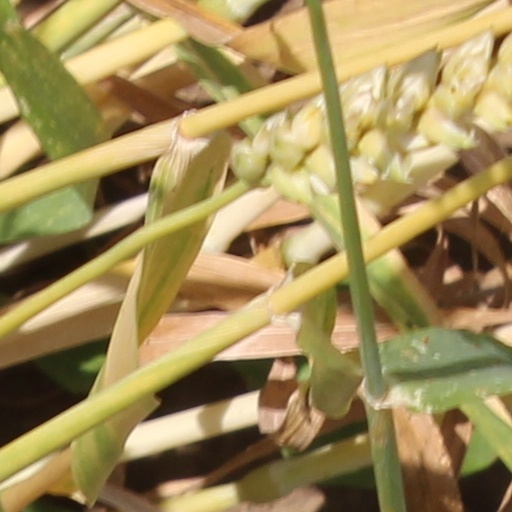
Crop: wheat